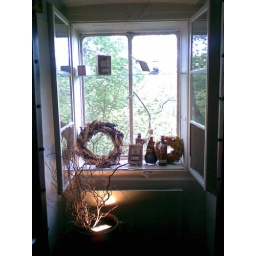
window shop in Prague castle